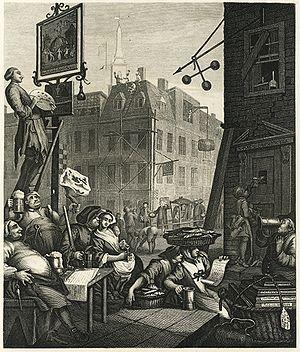
La bière britannique a une tradition fort ancienne et présente un vaste échantillon de types authentiques issus de la fermentation haute. C'est à partir du XVIIIᵉ siècle qu'elle devait connaître ses heures de gloire avec des bières amères, tièdes et sombres exportées dans le monde entier : la porter, le stout et la pale ale. Malgré son insularité, le Royaume-Uni céda à l'influence des bières lager continentales au XXᵉ siècle. Toutefois, le pays conserva longtemps la particularité d'avoir une consommation d'ale supérieure à celle de lager, notamment en pub plutôt qu'à la maison, ainsi qu'à partir de fût plutôt que de bouteilles. Il y existe encore bien des archaïsmes dans les procédés de fermentation, de garde ou de service, mais c'est la condition de la conservation d'un certain type de bière prisée des consommateurs locaux.